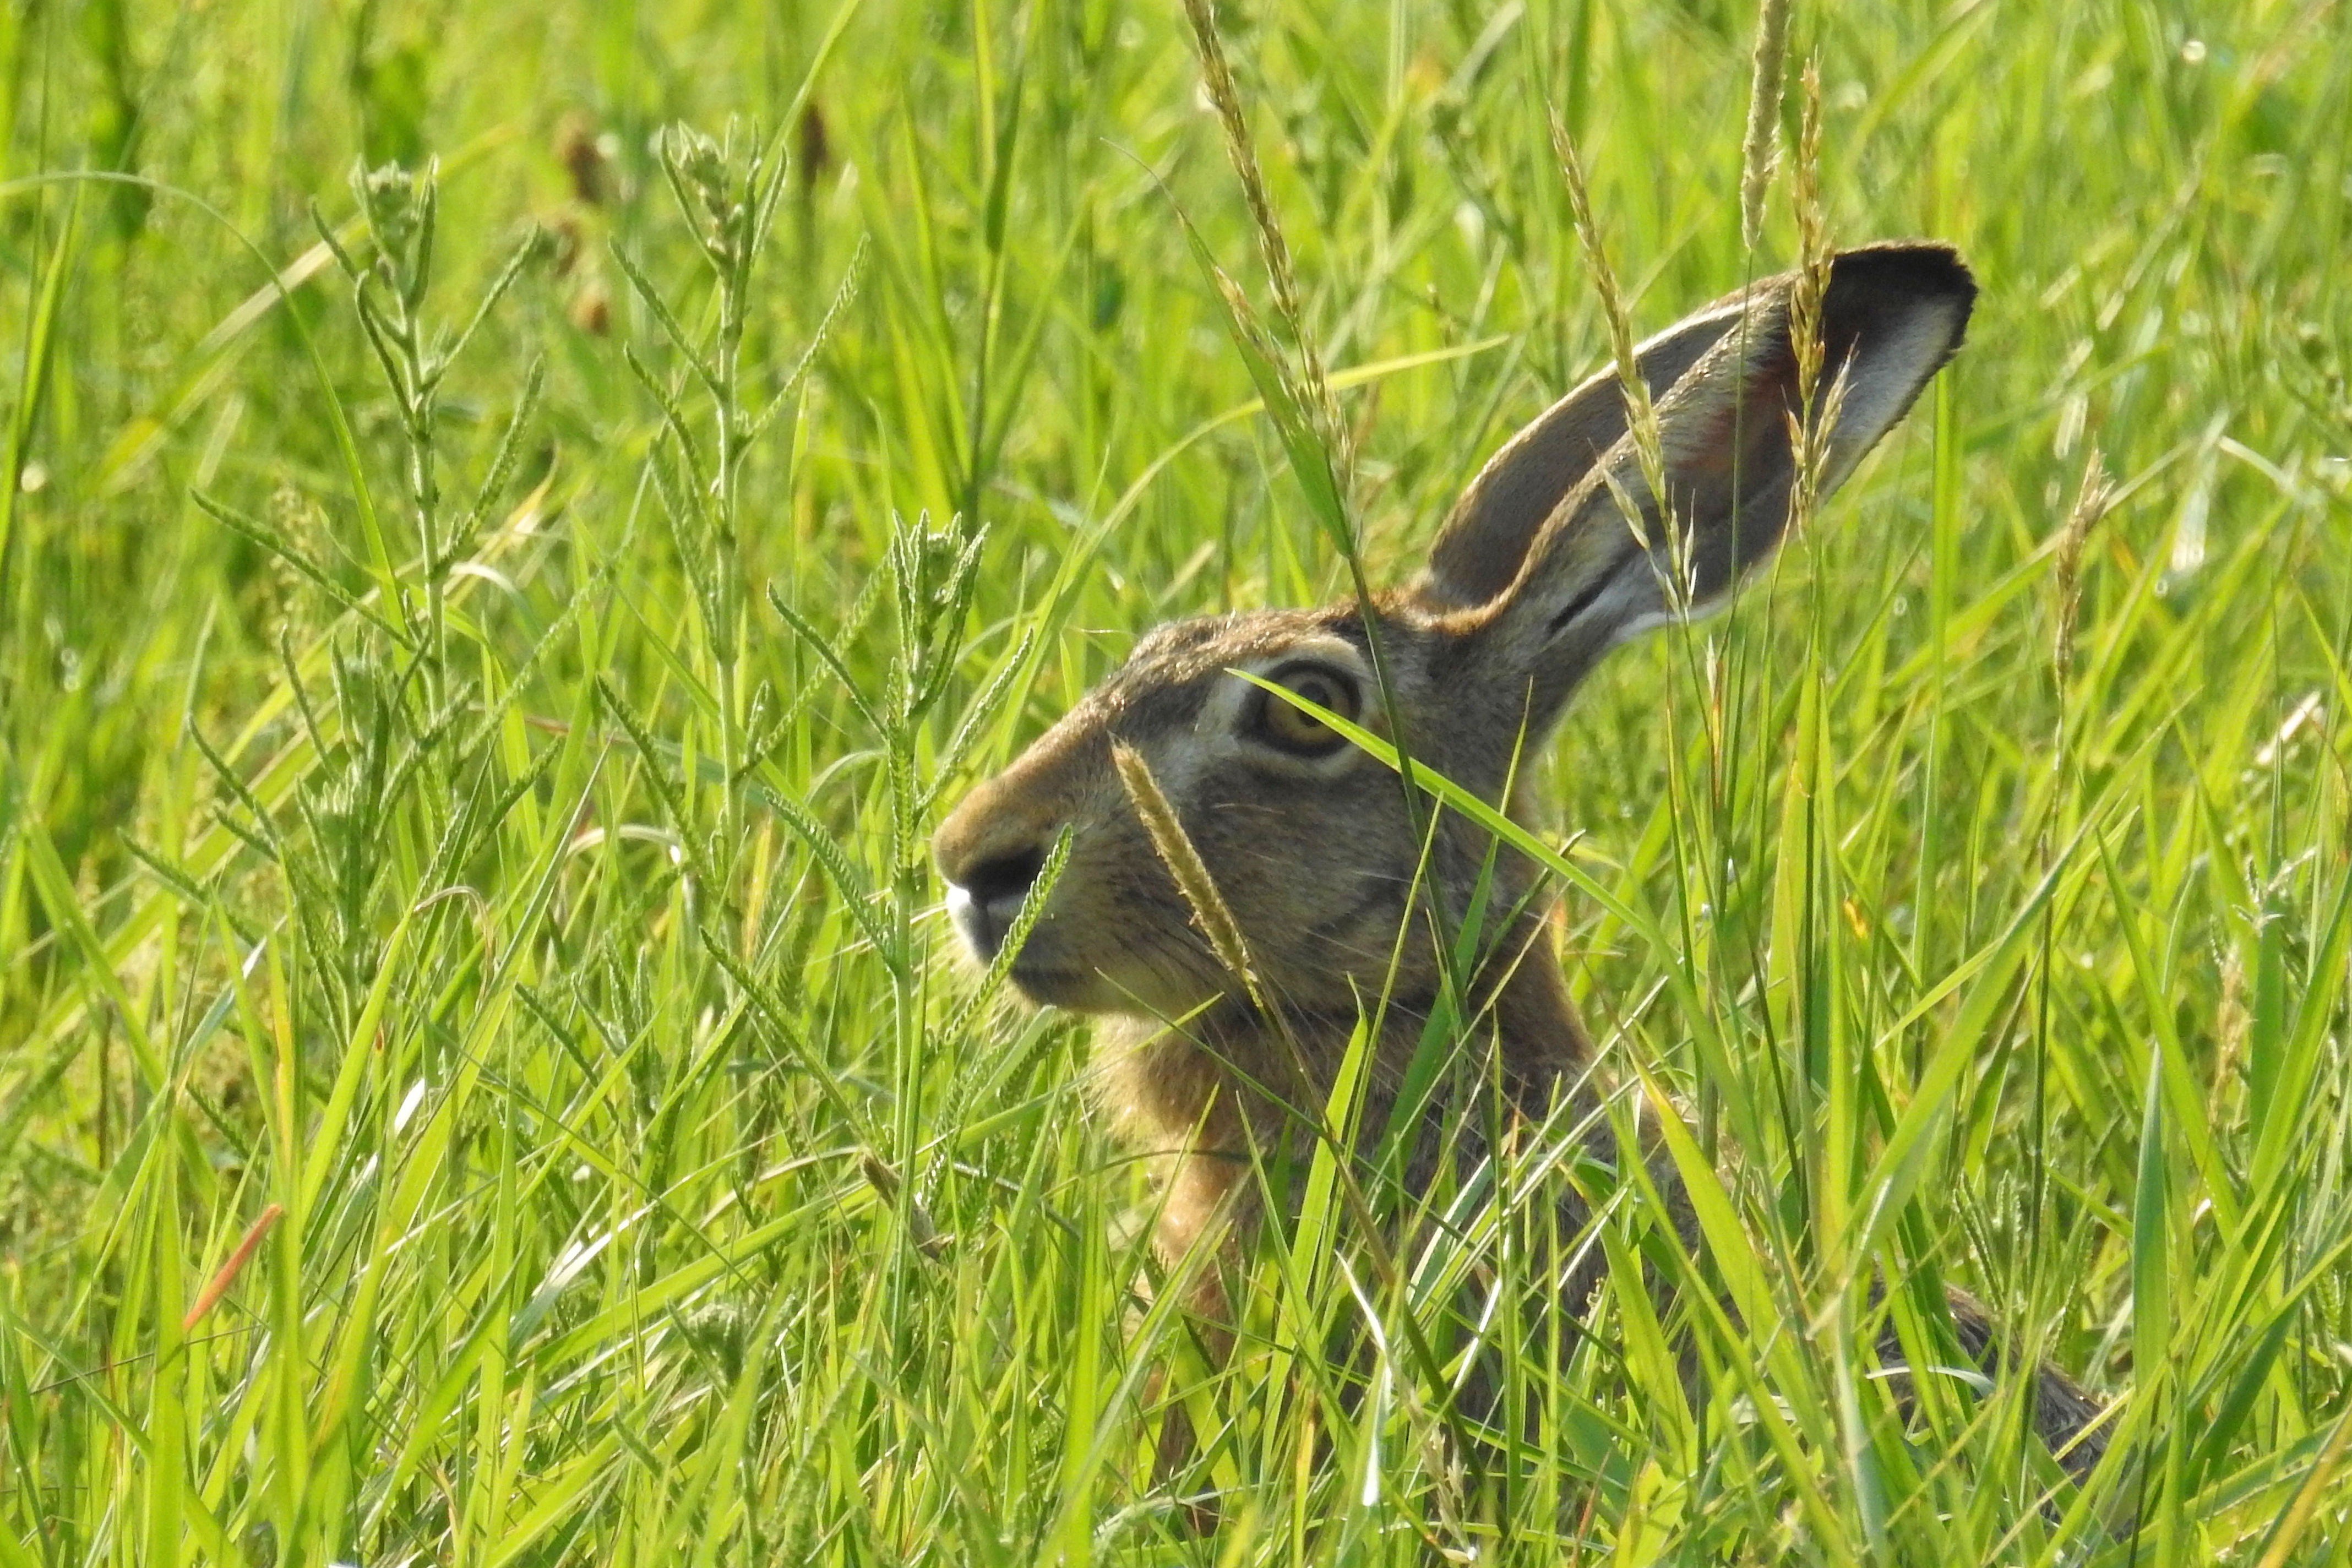
nature, grass, lawn, meadow, prairie, flower, animal, wildlife, green, mammal, fauna, hare, grassland, hidden, habitat, grass family, rabits and hares